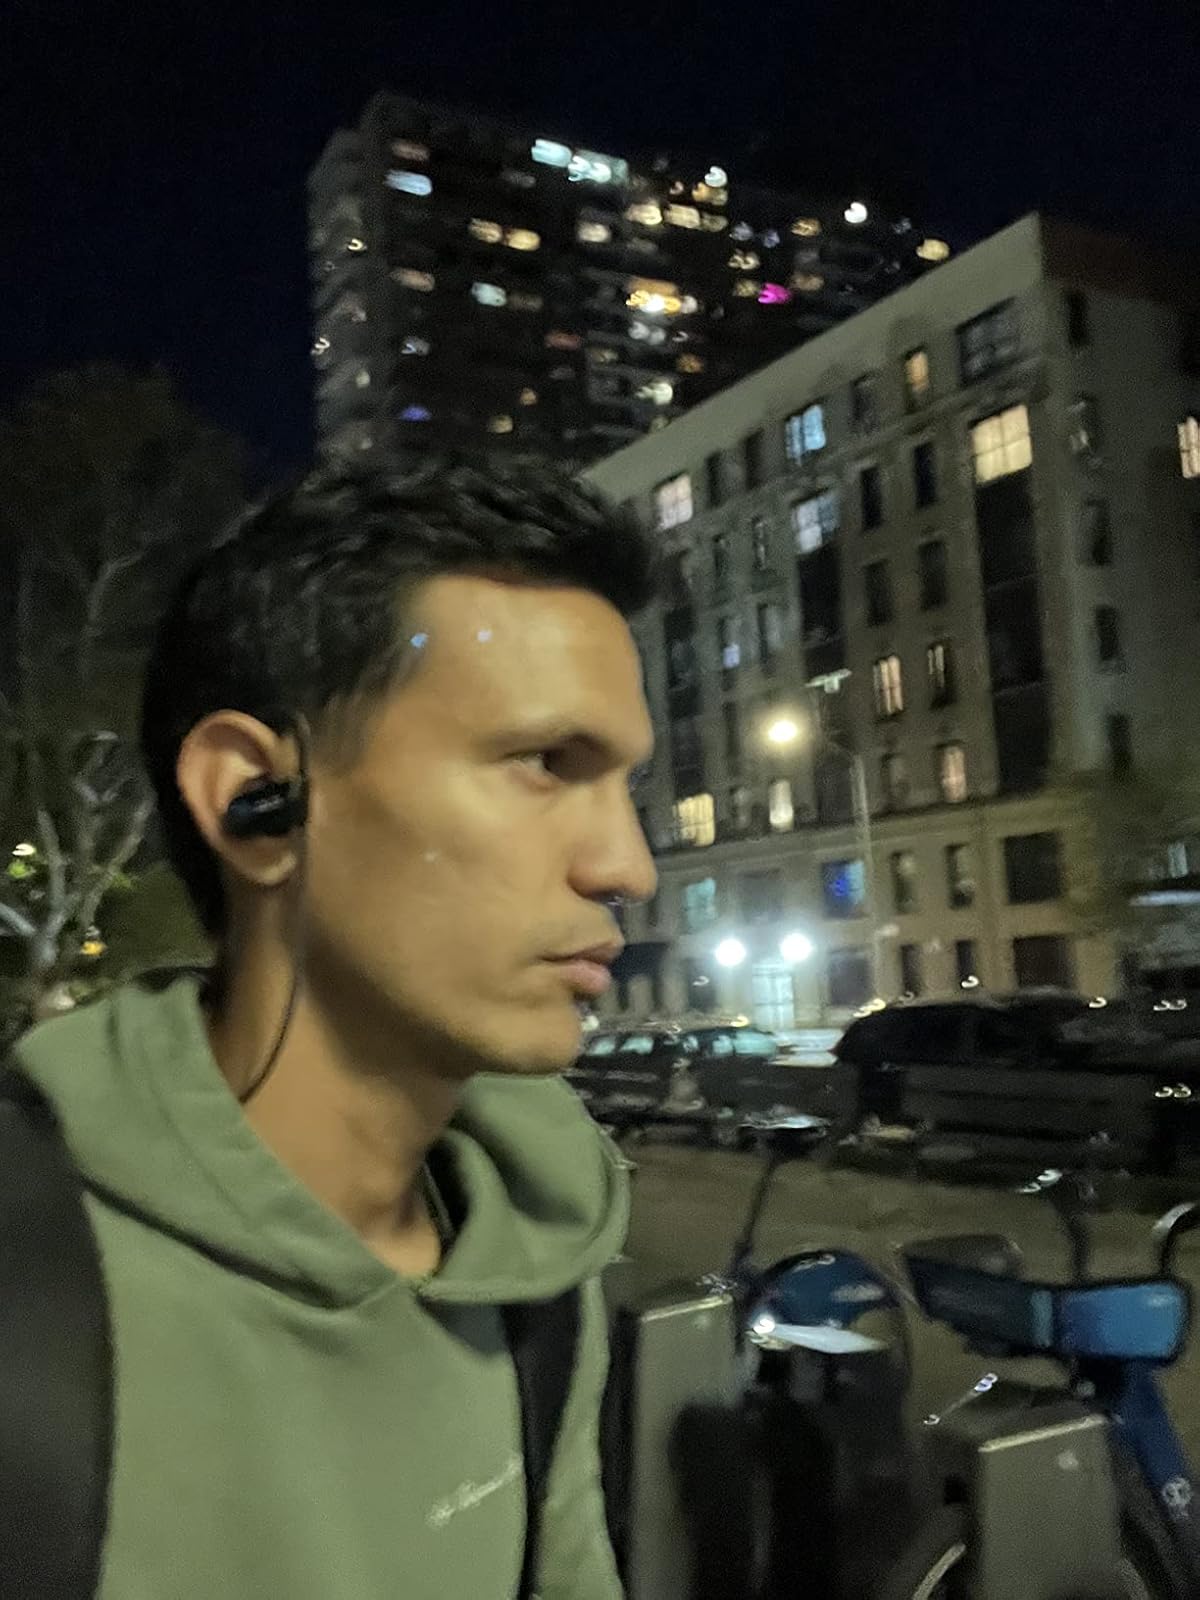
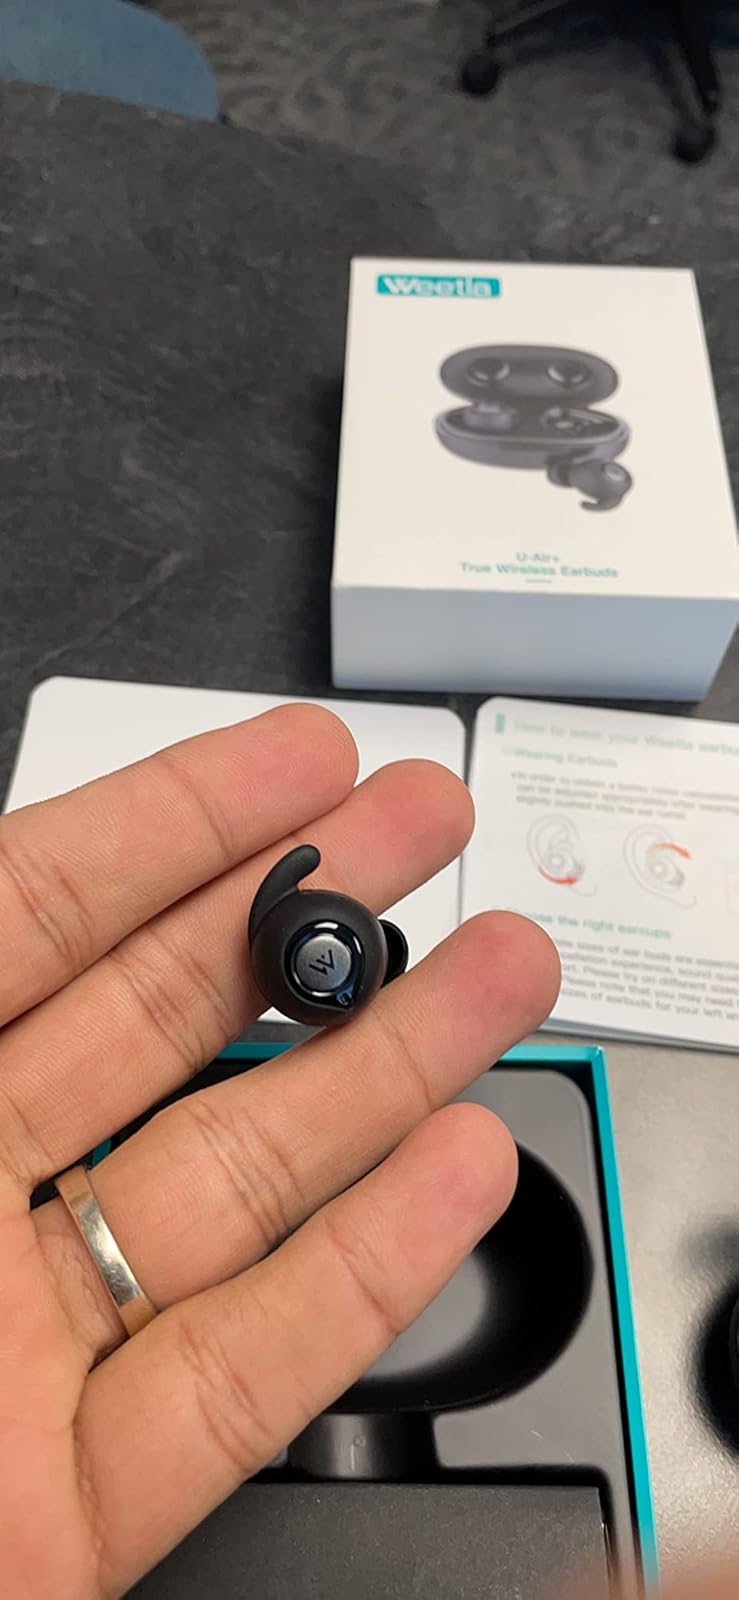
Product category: earbuds
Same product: no